Janetta Johnson

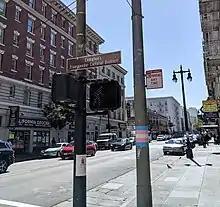
A sign reads "Compton's Transgender Cultural District" at the intersection of Eddy and Mason streets in San Francisco's Tenderloin. Poles in the background are painted with the blue, pink, and white colors of the Transgender Pride Flag.

In 2017, Janetta Johnson co-founded the world's first legally recognized transgender cultural district, The Transgender District, in the Tenderloin of San Francisco with Honey Mahogany and Aria Sa'id, two other Black trans women. Out of the three co-founders, Aria Sa'id is the only person who remains part of The Transgender District staff today. The District encompasses six blocks in the southeastern Tenderloin, San Francisco, and crosses over Market Street to include two blocks of Sixth Street. It contains several historically significant sites, such as the former location of Compton's Cafeteria and the Compton's Cafeteria Riot at the corner of Turk Street and Taylor Street. Turk Street and Taylor Street have been renamed by the District as “Compton’s Cafeteria Way” and “Vikki Mar Lane” respectively.